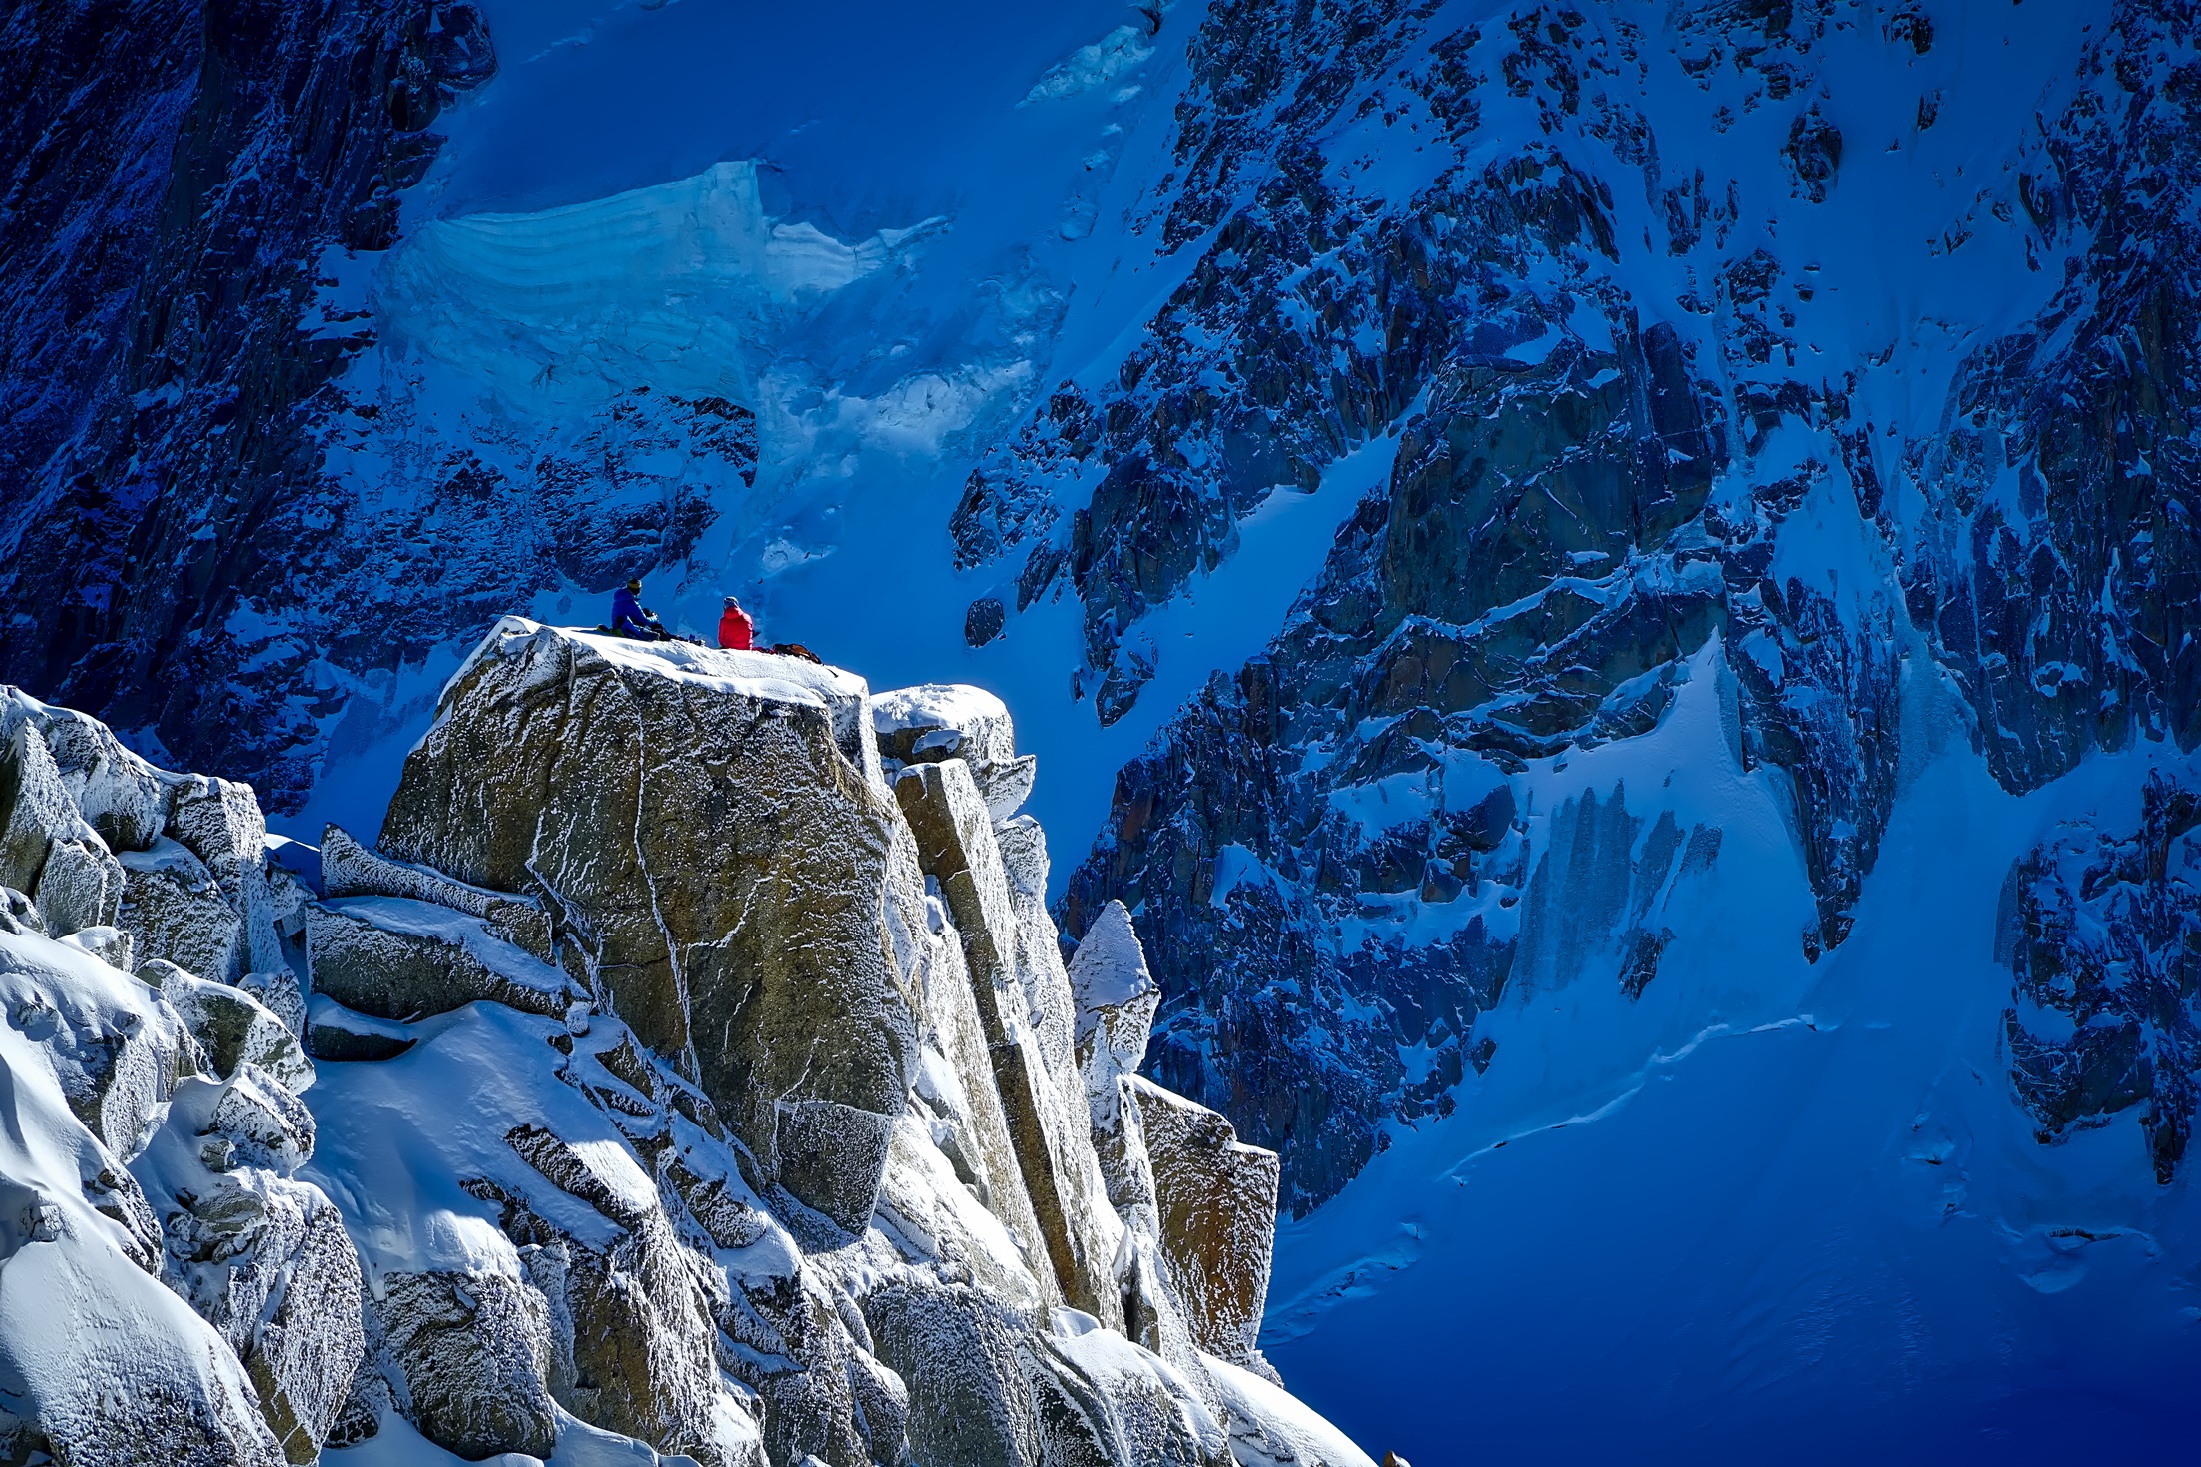
landscape, mountain, snow, winter, hiking, adventure, valley, mountain range, recreation, france, remote, ice, gorge, canyon, extreme sport, terrain, ridge, summit, mountaineering, outdoors, hdr, sports, hikers, mountains, alps, ravine, figures, cirque, landform, outdoor recreation, mountainous landforms, glacial landform, geological phenomenon